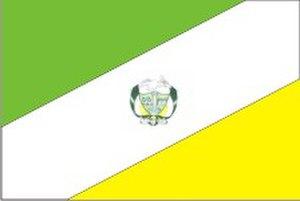
San Andrés est une municipalité colombienne située dans le département de Santander.